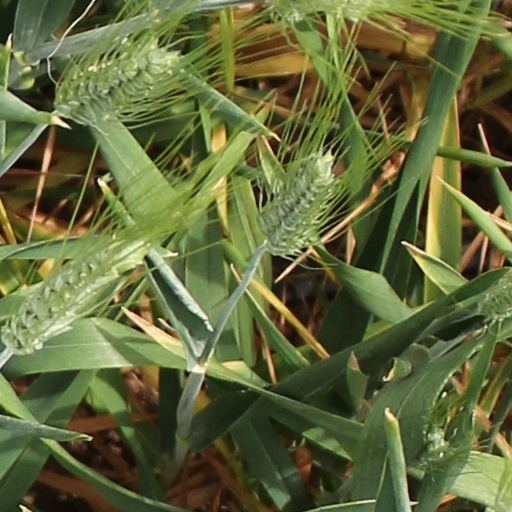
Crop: wheat